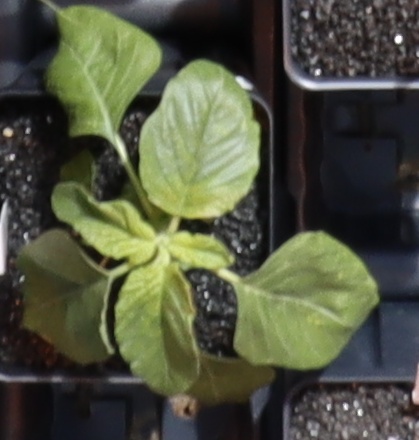
Label: Redroot Pigweed